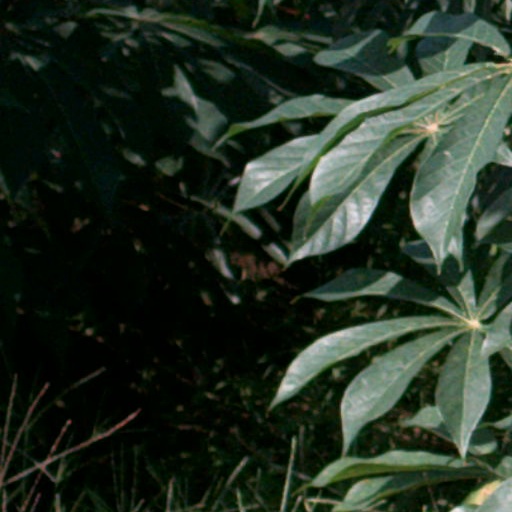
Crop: cassava